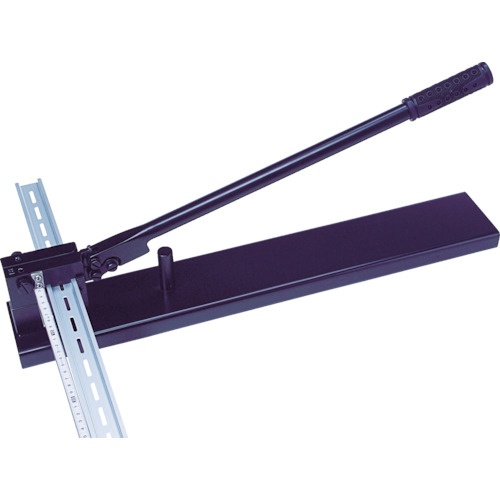
ＫＯＷＡ　ベースレールカッター　KC-2S　1 丁
カタログ品番：KC-2S 特長：●切断面にバリが出ないため、切断後のヤスリなどによるバリ取り作業が不要です。●専用スケール使用で必要な寸法に切断が可能です。 用途：●興和化成製ベースレールの切断に。 仕様：●全長(mm)：650●適合レール：KBR-W1 KBR-M1●適合アタッチメント●レール切断工具 材質／仕上：●本体:炭素鋼●グリップ:ゴム セット内容／付属品：●専用スケール
Brand: 興和化成（株）
Category: Hardware > Tools > Cutters > Rebar Cutters > Manual Rebar Cutters